Chemin de fer de Petite Ceinture

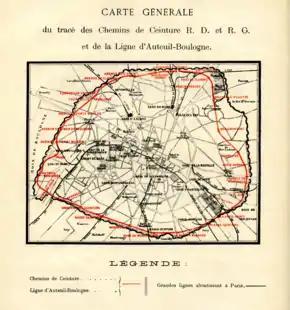
Train-schedule Map of the Paris Petite Ceinture railway line in 1918

In November 1856, four Est-company locomotives (and one in reserve) were enough to provide freight service between the city's rail company freight yards, and trains were composed of company-owned freight cars. Most often, freight, travelling the Ceinture in the wagons belonging to the company that brought it to the capital, once arriving at the freight-yard of the company taking it elsewhere in France, was transferred to that company's wagons, an onerous process. The Ceinture service was at first reserved for only 'main station' companies, but from 1 September 1855 opened to local merchants receiving goods, and two freight stations, 'Ceinture de Charonne' and 'La Petite Villette', opened in 1855 and 1856, respectively. Service at first was only during daytime hours, but from 1857, after a telegraph service was installed, ran at night as well. From 1861, the North company took over providing locomotion with seven new 040 T (numbered 551–557), engines that would become the signature Ceinture locomotive.